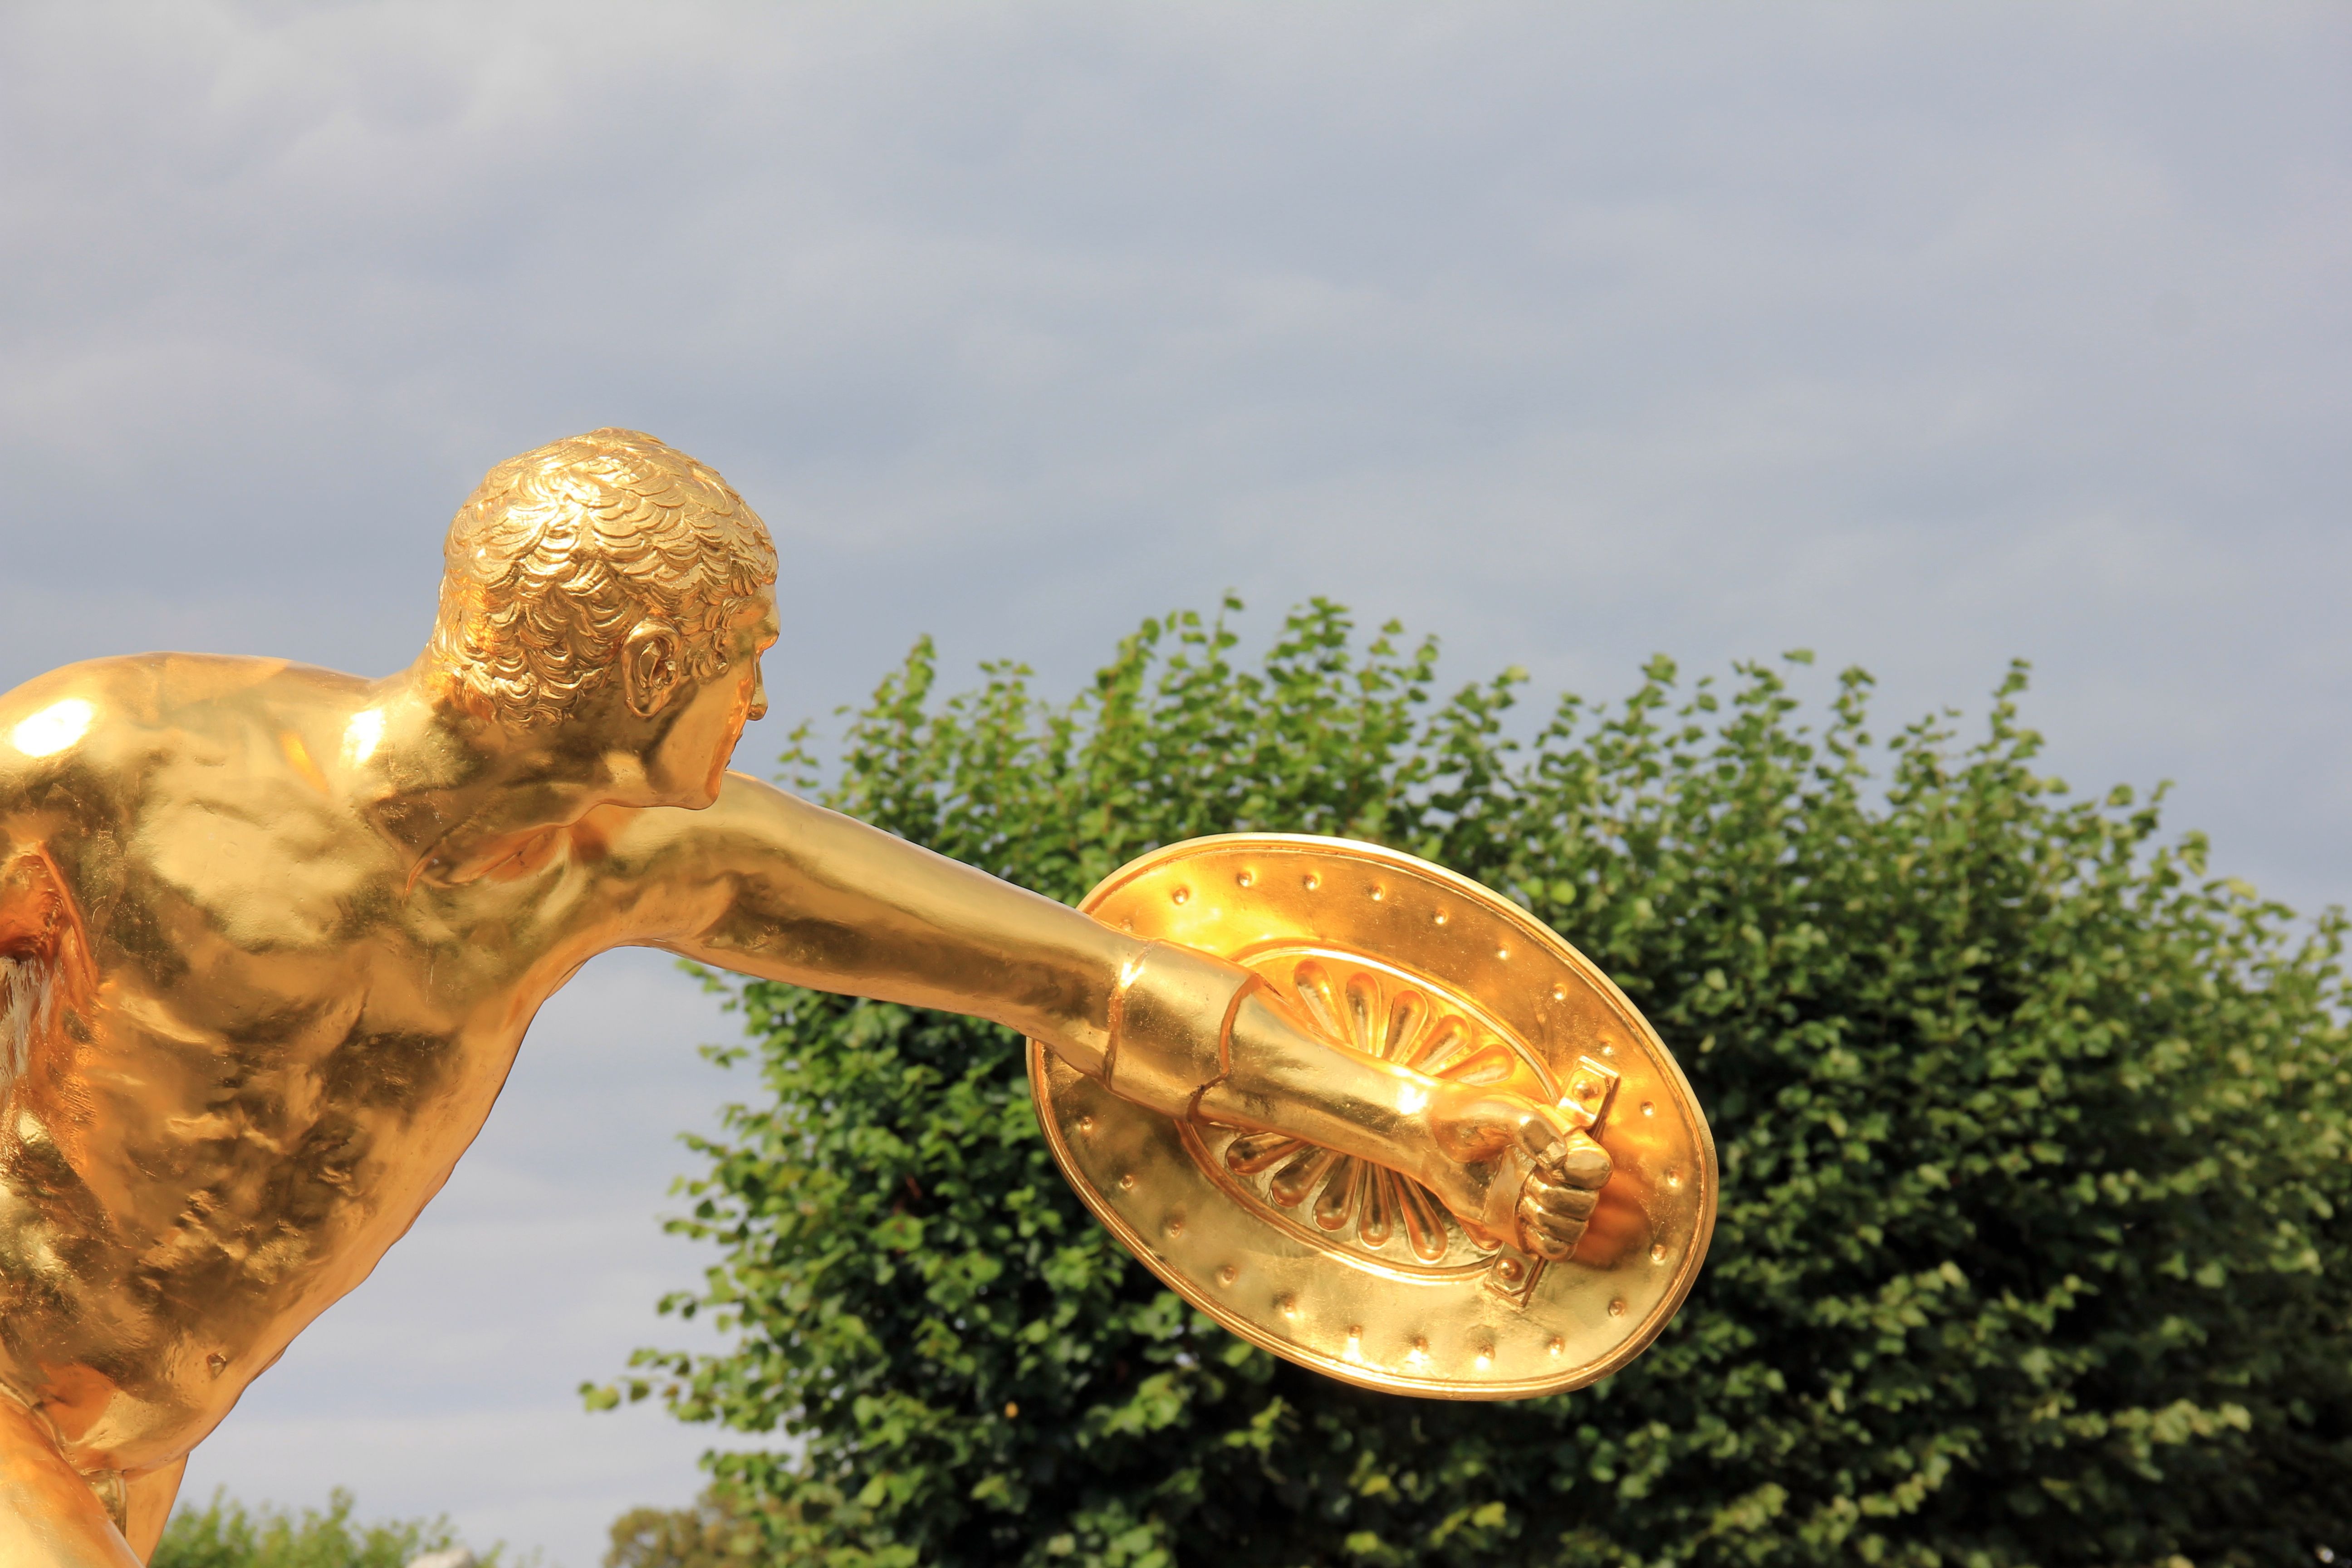
sport, park, fight, sculpture, figure, gold, fighter